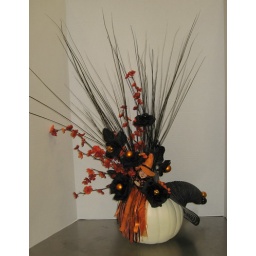
Black roses, orange flowers, black drieds, witch and hat in white pumpkin